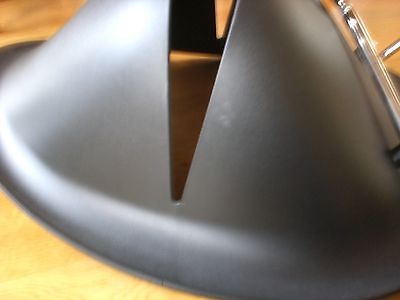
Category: chair